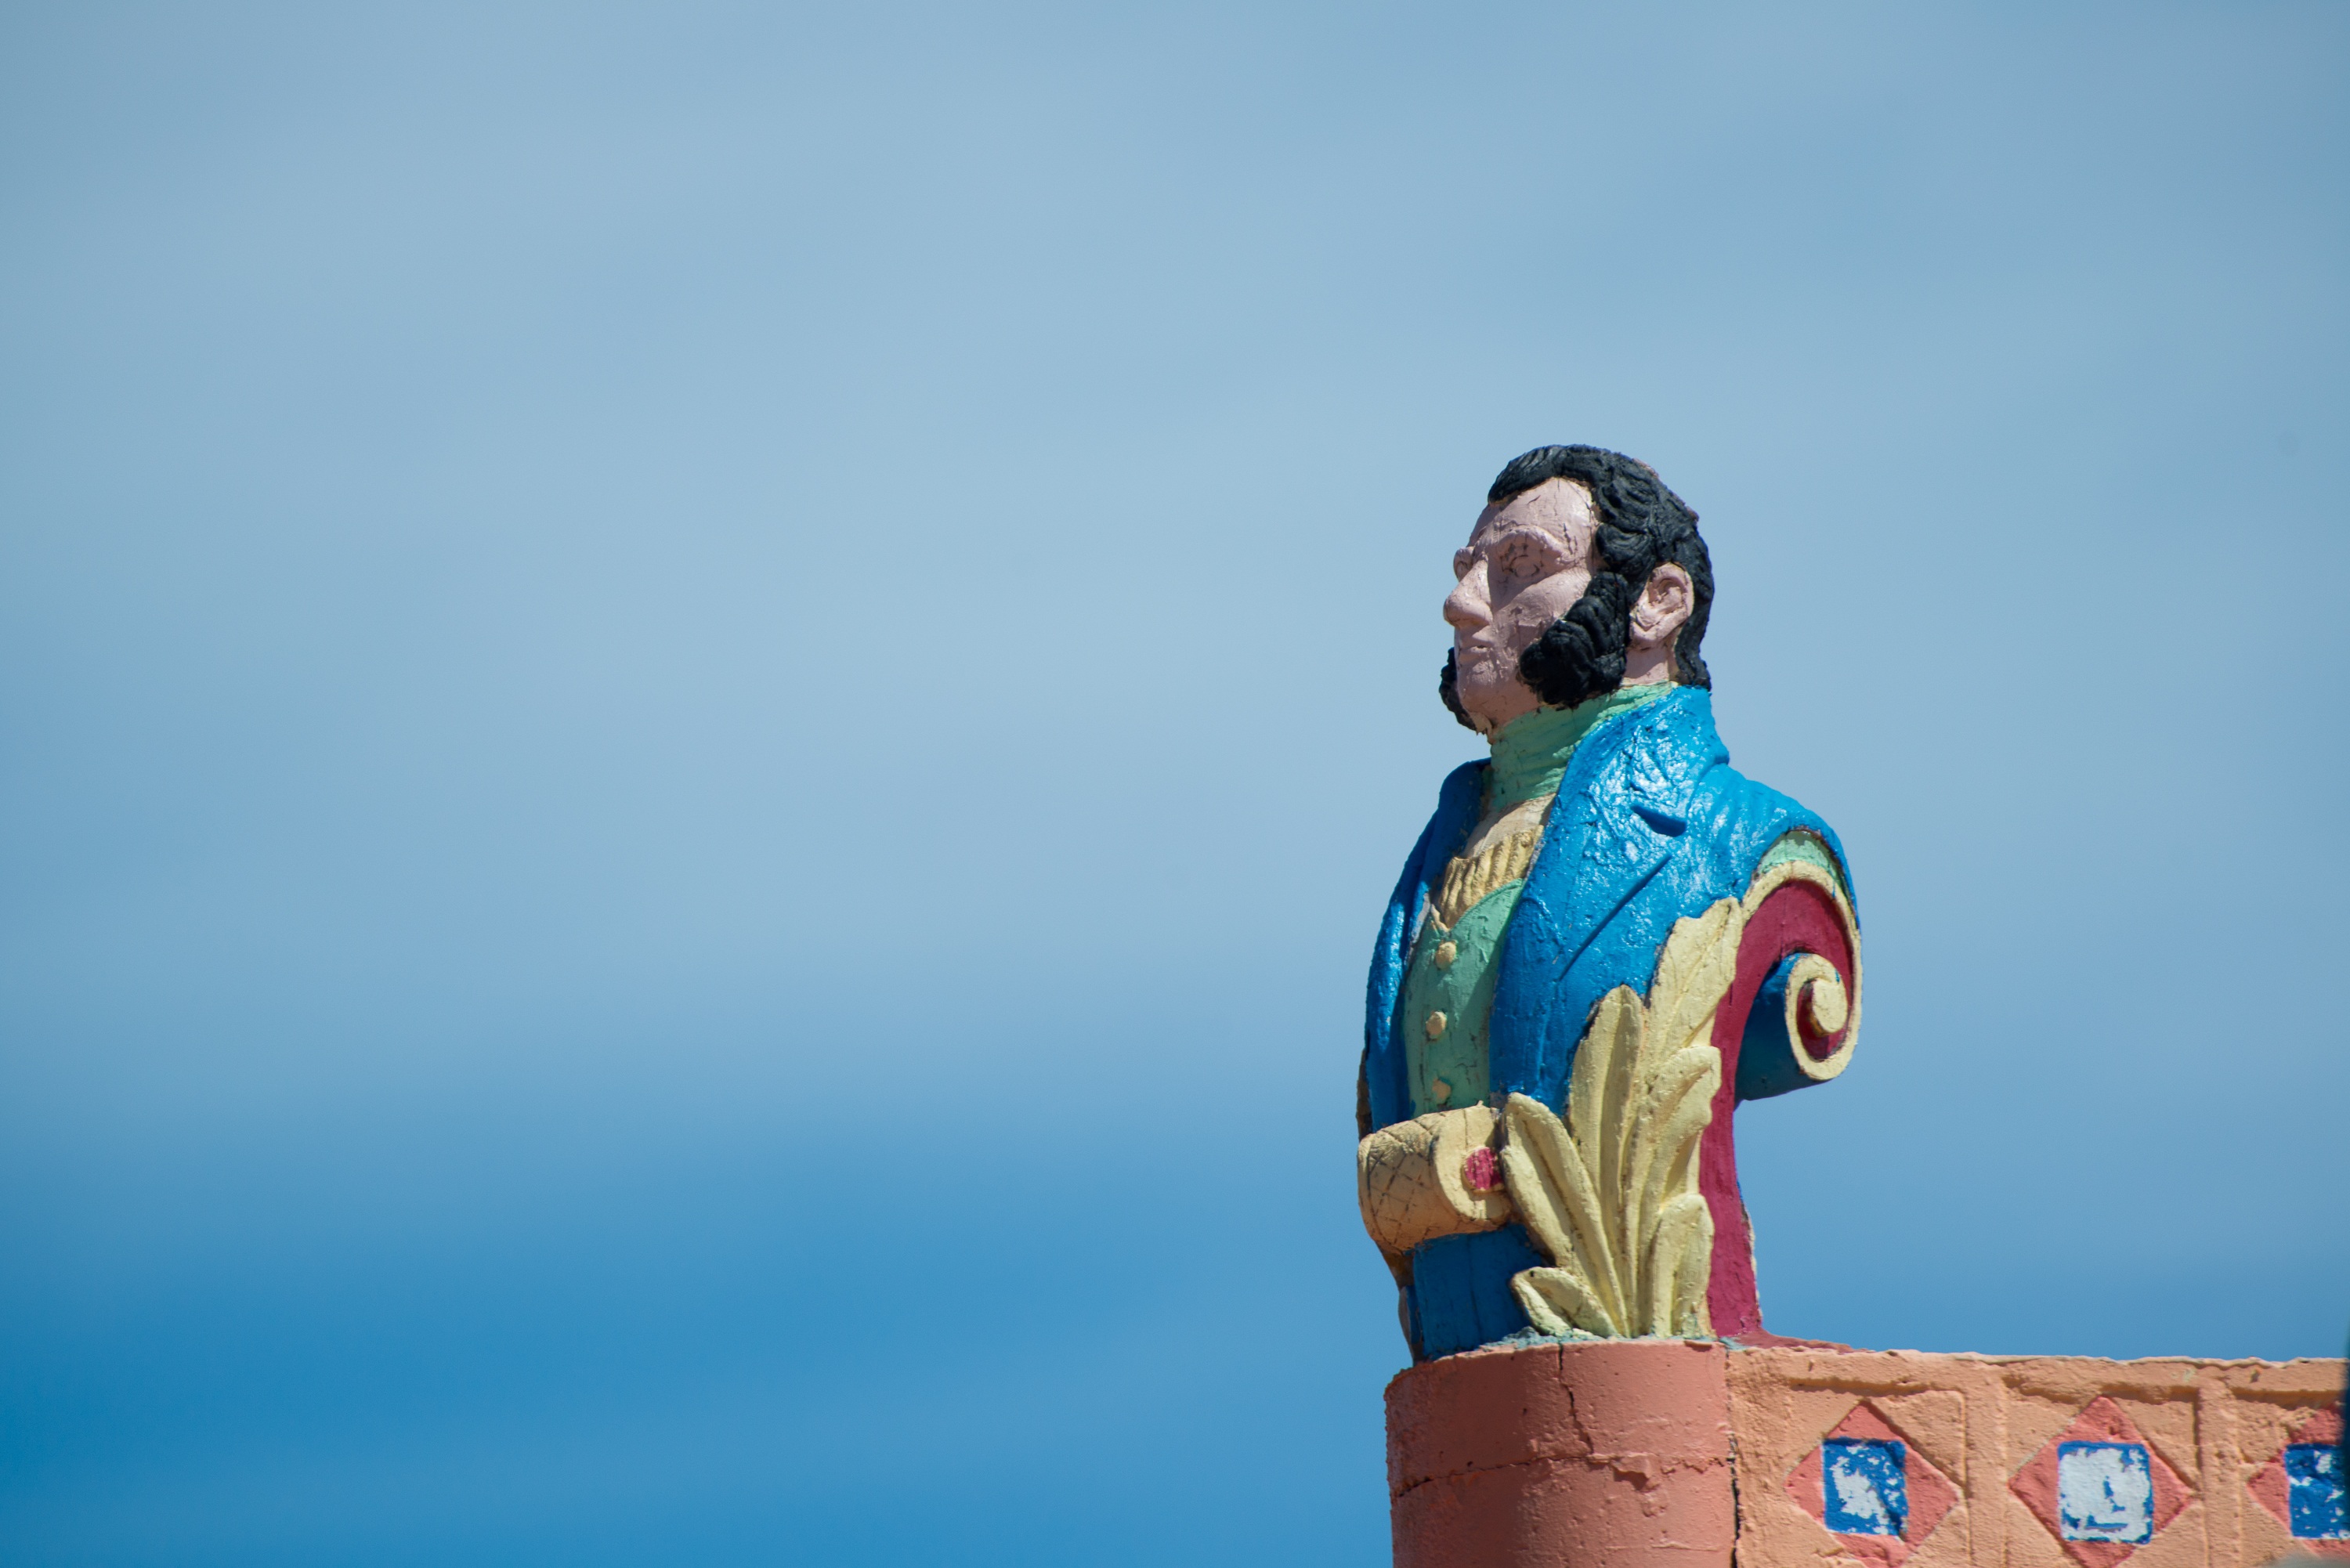
profile, monument, statue, spring, color, blue, face, sculpture, temple, photograph, fuerteventura